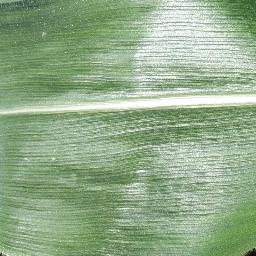
Label: Corn___healthy